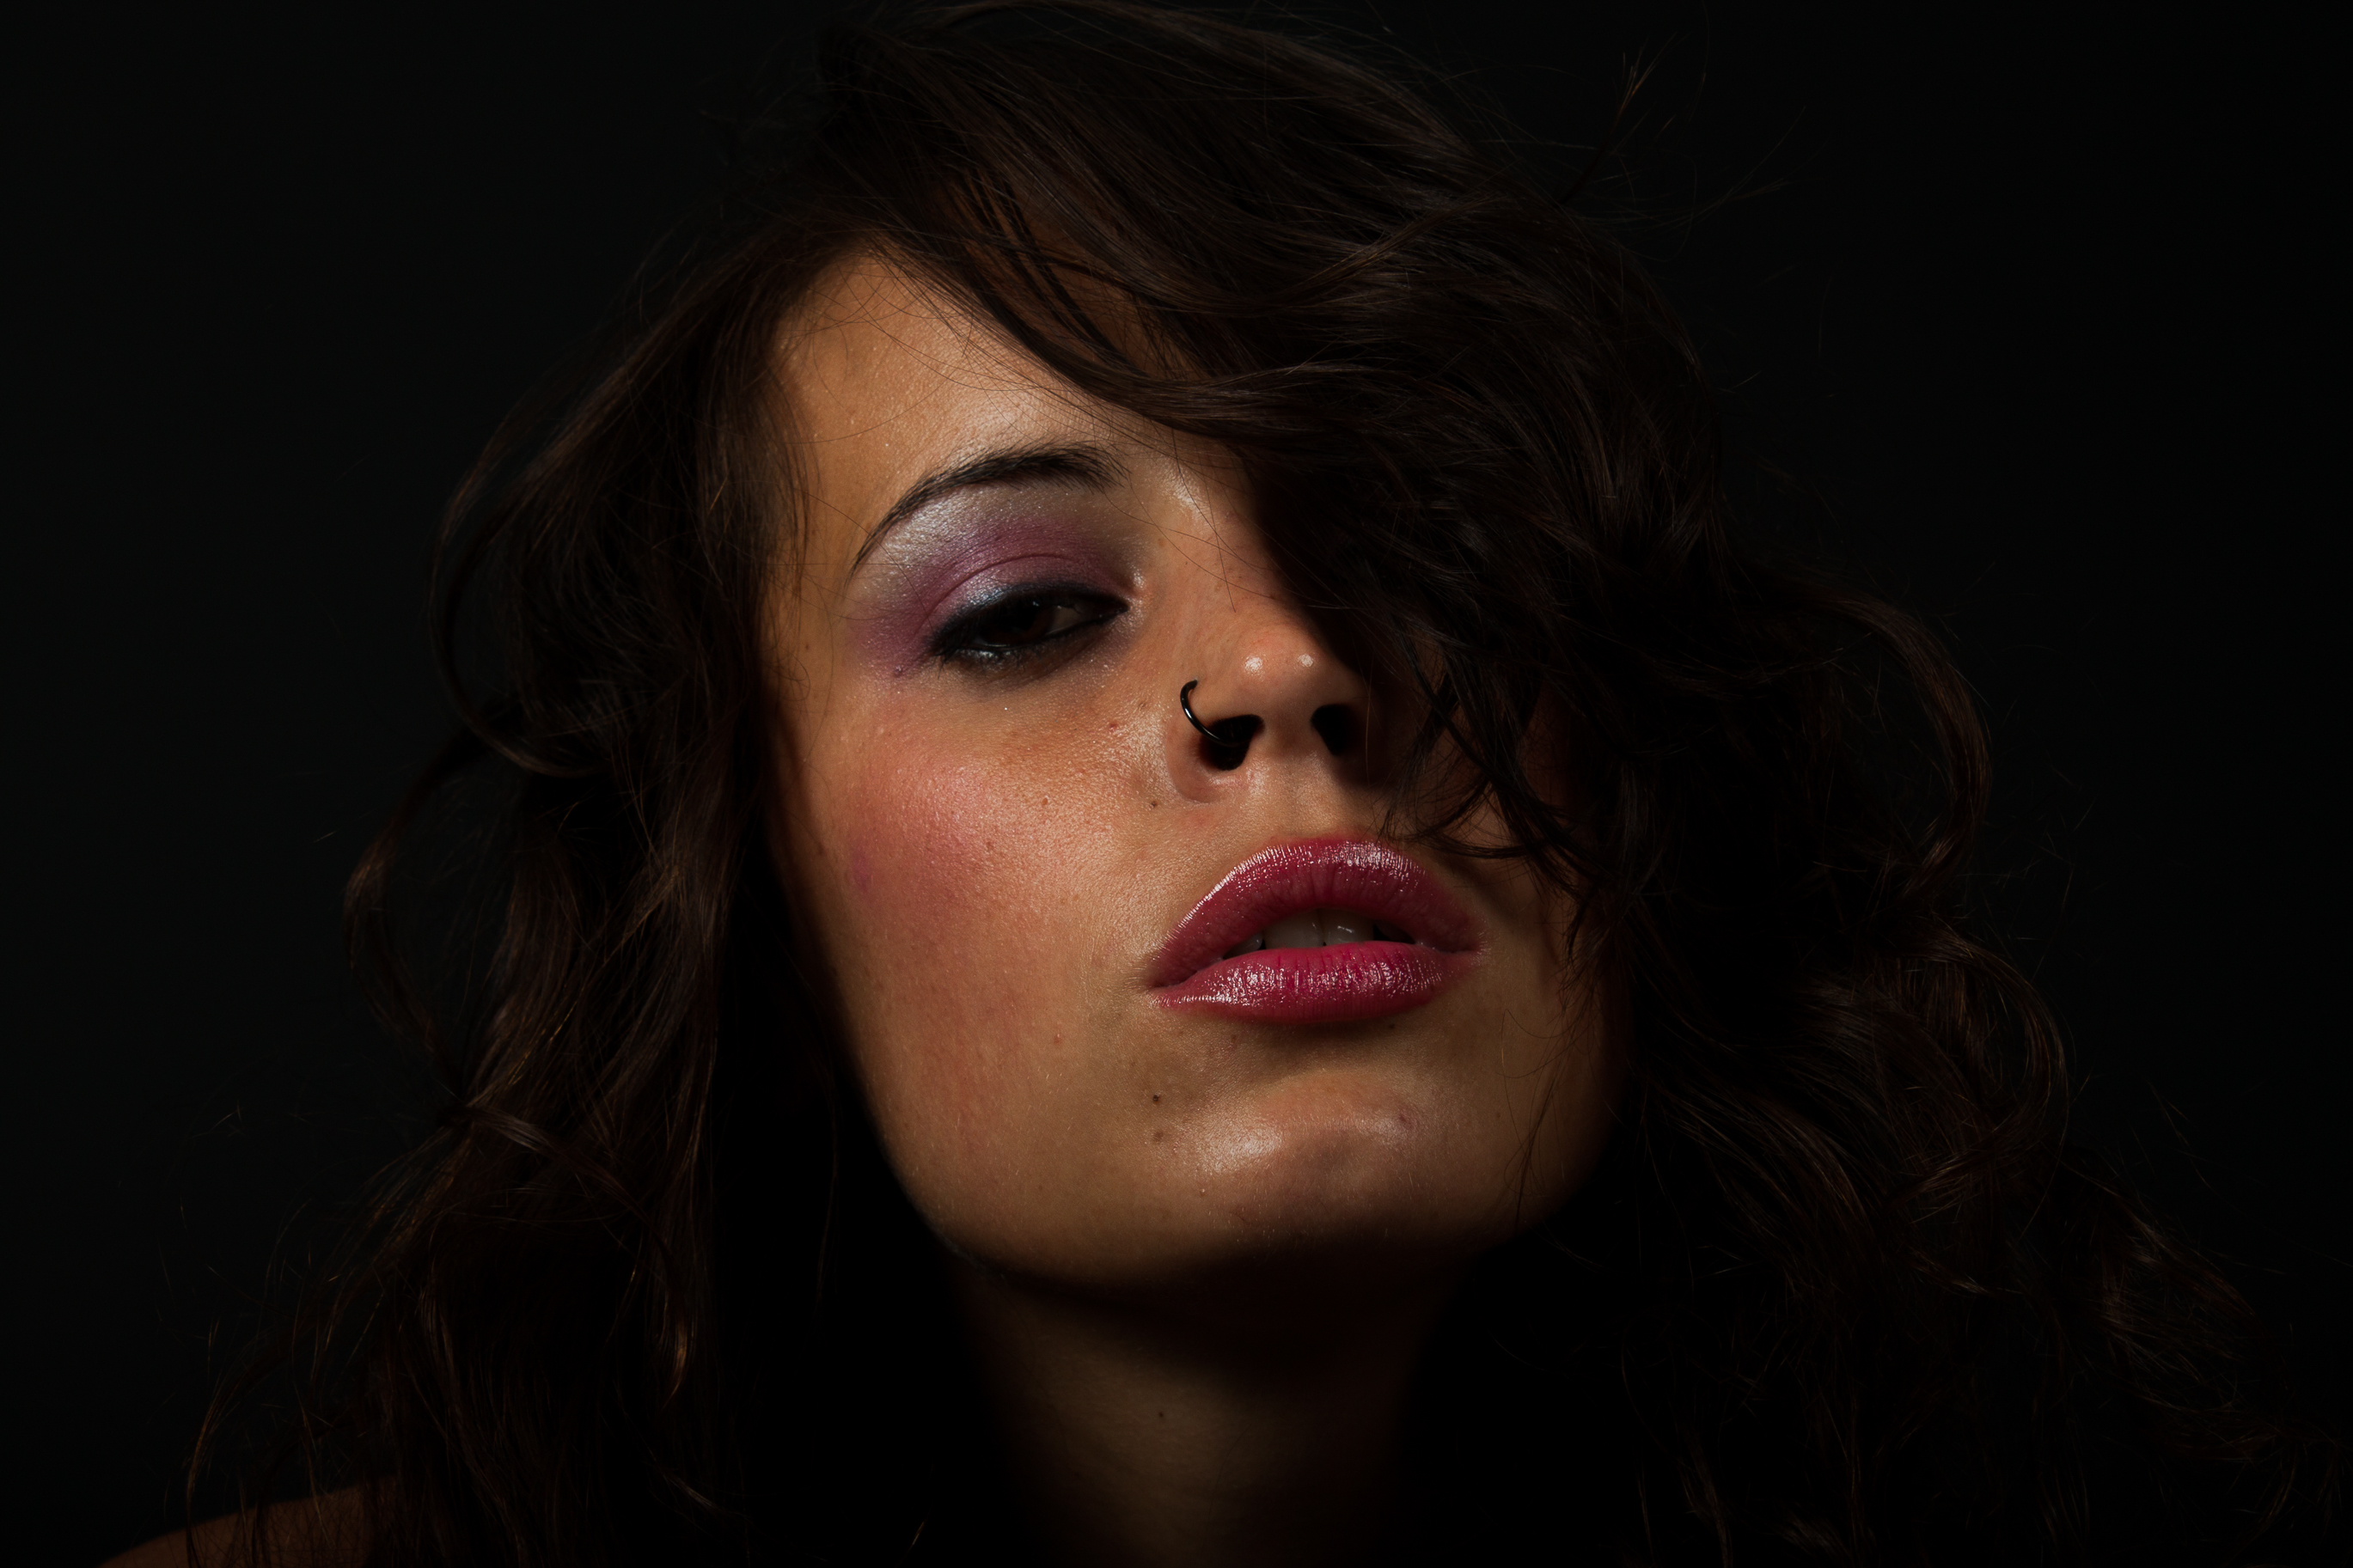
girl, woman, hair, photo, singer, portrait, model, studio, darkness, fashion, black, lady, facial expression, mouth, close up, human body, face, nose, women, eye, head, beauty, foto, sexy, argentina, nude, organ, nudity, rodrigoparedes, buenosaires, 160378, 160378com, www160378com, studiolights, lucia, photo shoot, brown hair, portrait photography